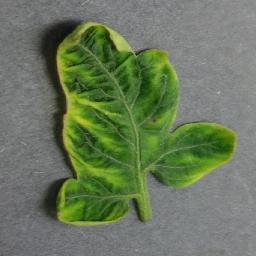
Label: Tomato___Tomato_Yellow_Leaf_Curl_Virus